The Brimstone Club

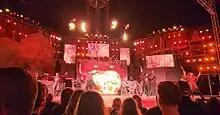
Midnight Syndicate performing in "Echoes from the Brimstone Club" at Cedar Point in 2023

In support of the album, the band produced a show with the Ohio amusement park, Cedar Point called "Echoes of the Brimstone Club". The show began its run at the park's HalloWeekends event on September 15, 2023. With set design inspired by the album's cover art, the show featured music from the album, various cirque-type specialty acts, and pyrotechnics.